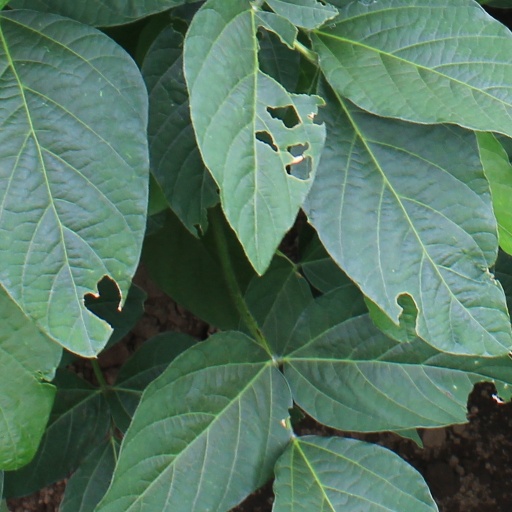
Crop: soybean